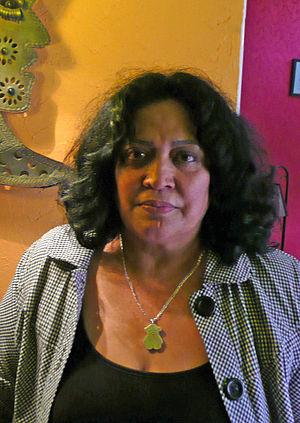
Marisela Ortiz, co-fondatrice de l'organisation Nuestras Hijas de Regreso en Casa, activiste luttant contre les disparitions de femmes à Ciudad Juarez au Mexique et contre l'impunité qui prévaut dans ces affaires.